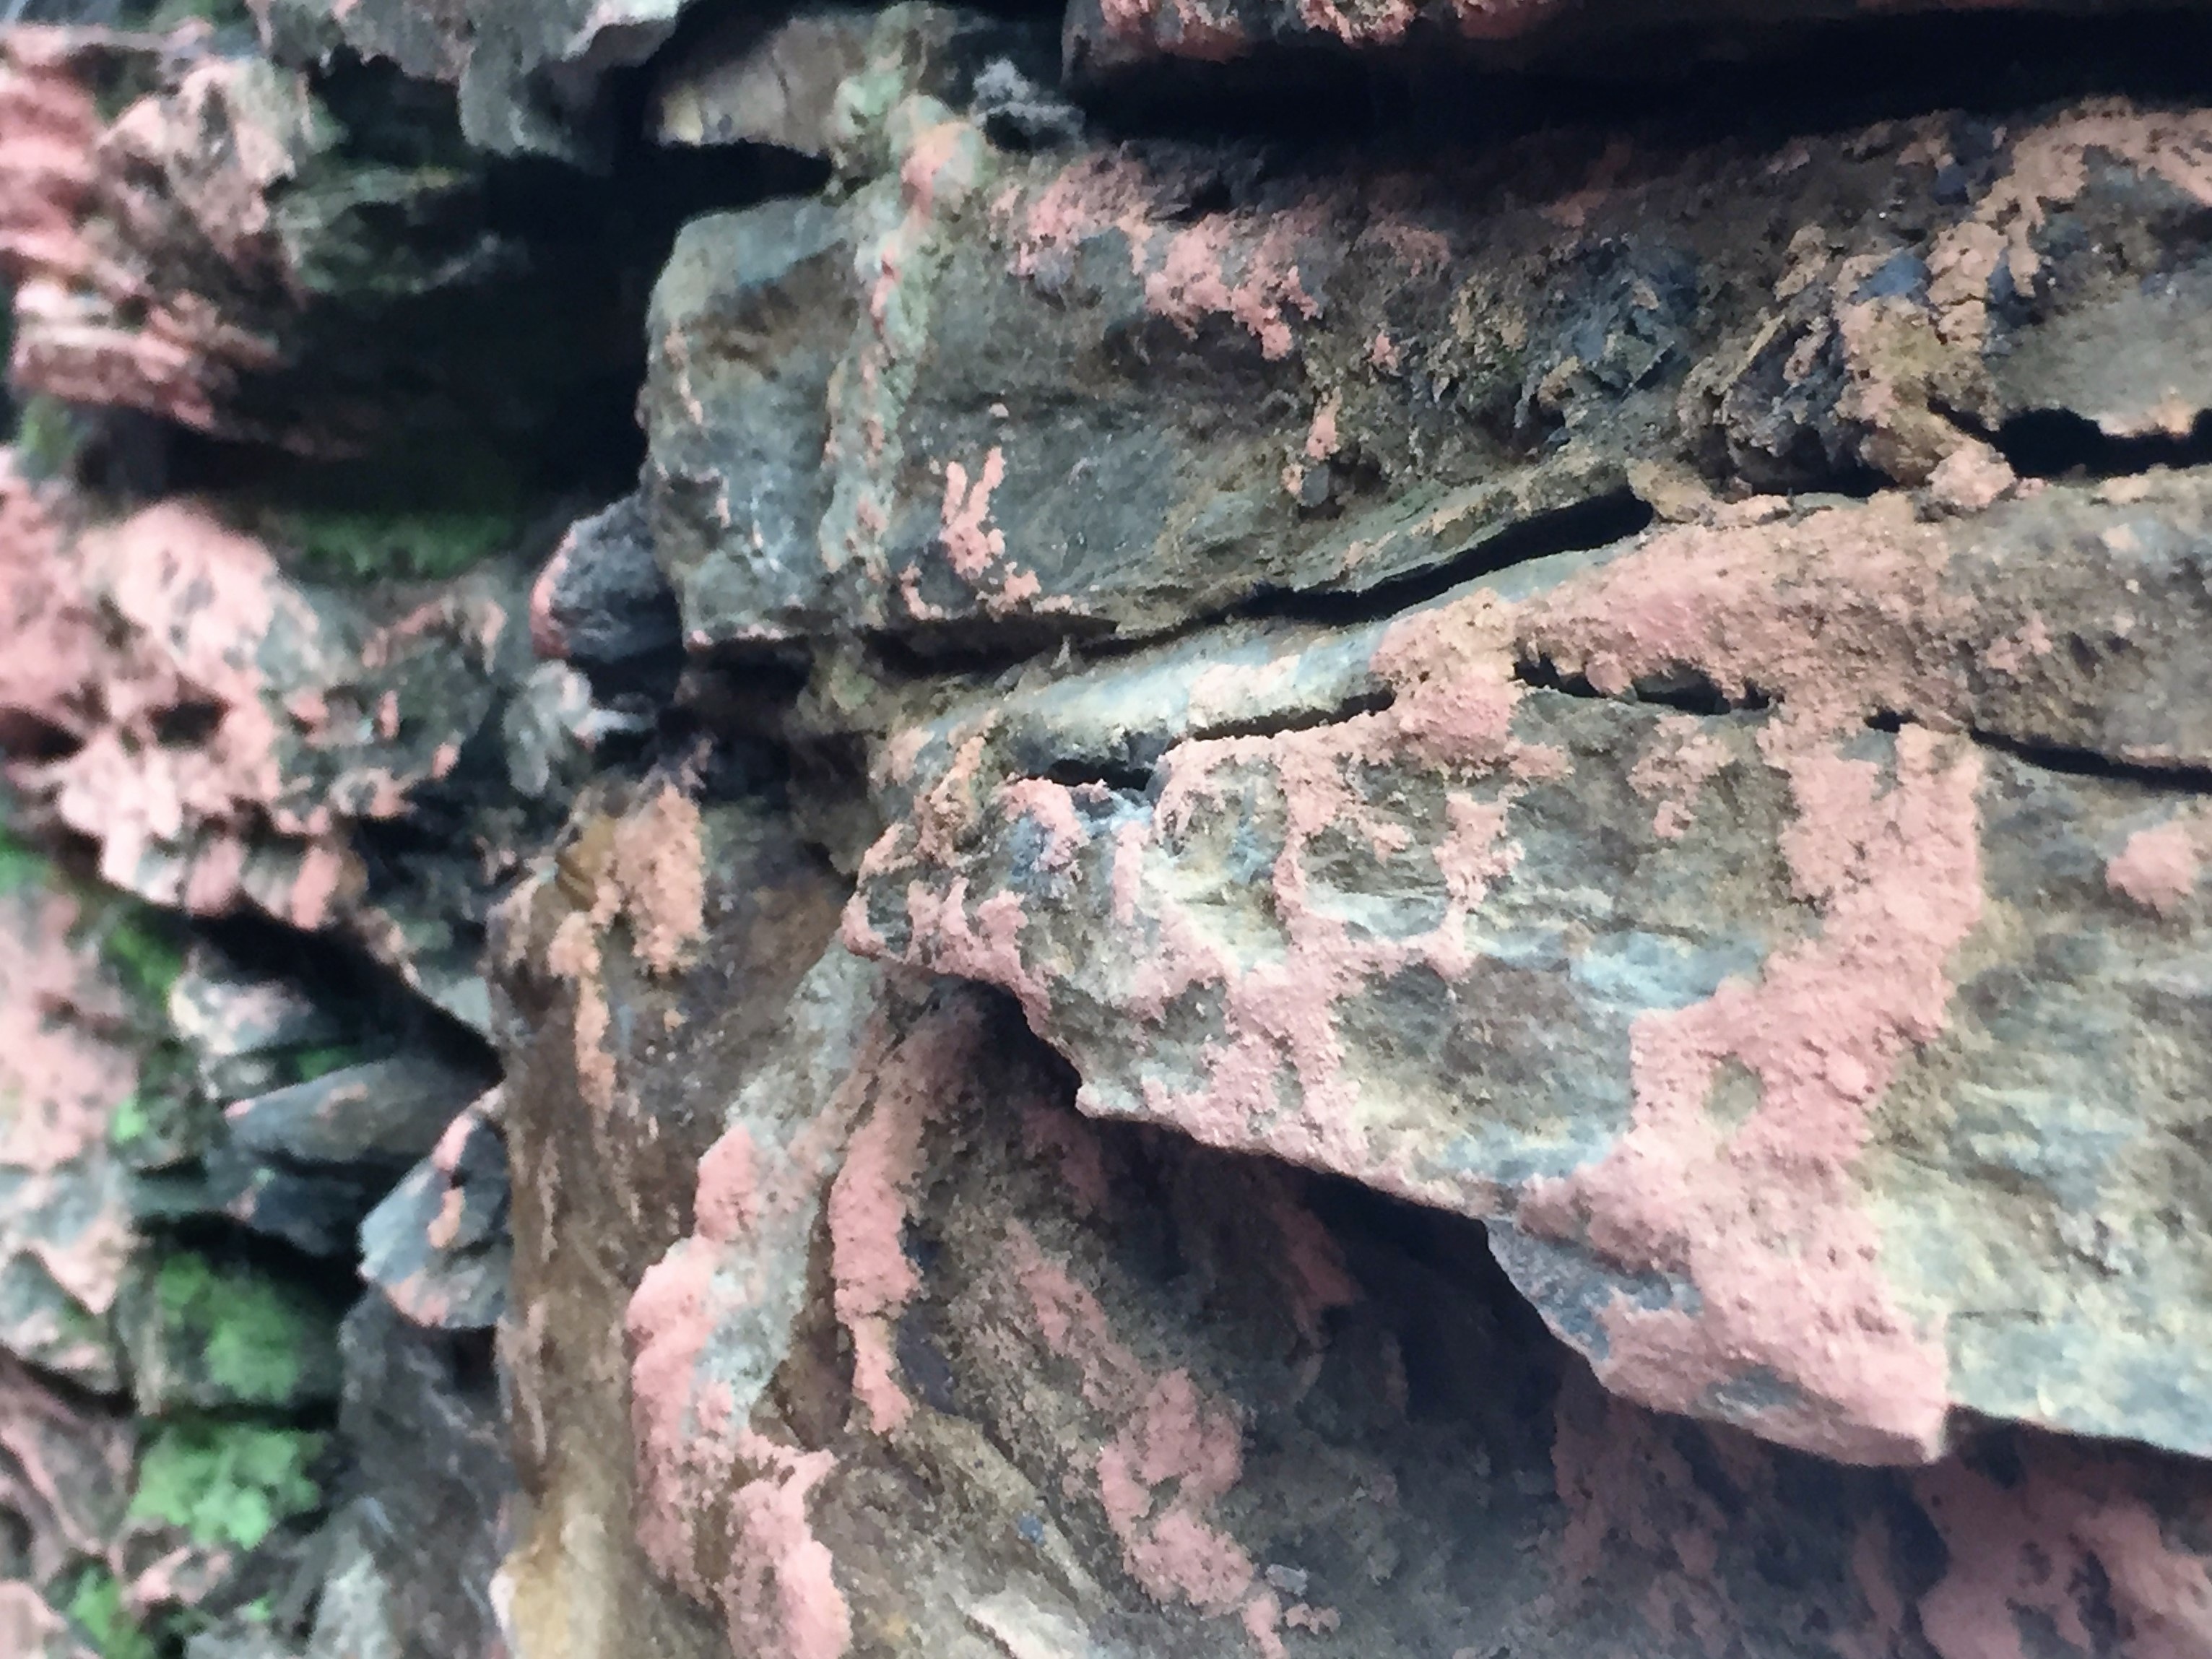
rock, formation, soil, terrain, material, geology, outcrop, boulder, bedrock, igneous rock, geological phenomenon